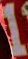
Number: 1